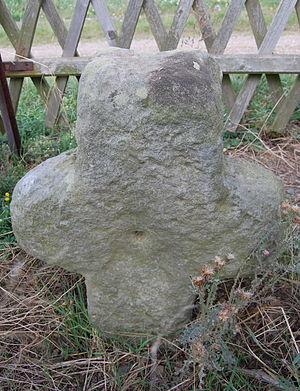
Adalbert II de Ballenstedt né à Ballenstedt vers l'an 1030 et mort vers l'an 1080 est un précurseur de la maison d'Ascanie qui était comte de Ballenstedt en Saxe.